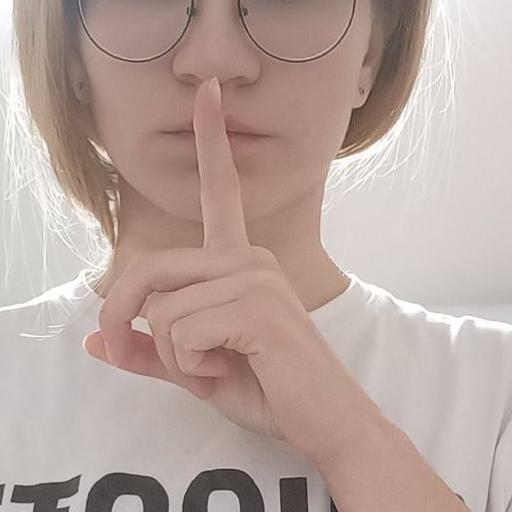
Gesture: mute